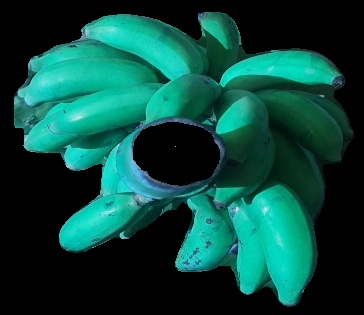
Variety: elakki-bale
Grade: grade3